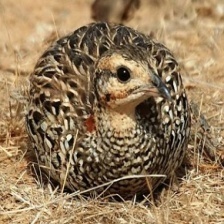
Species: BLACK FRANCOLIN
Scientific name: FRANCOLINUS FRANCOLINUS
ImageNet parent category: partridge